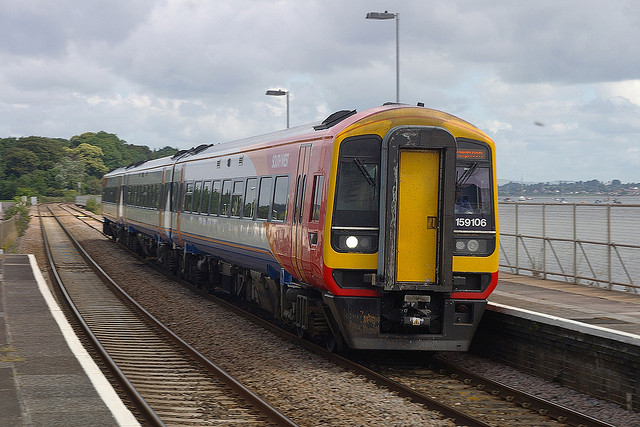
A train on the tracks near a body of water

A train engine pulling a cart into a station.

Passenger train at an empty outdoor platform near a body of water.

RED, WHITE, BLUE AND YELLOW TRAIN COMING DOWN THE TRACKS

A yellow and red train going down a track.